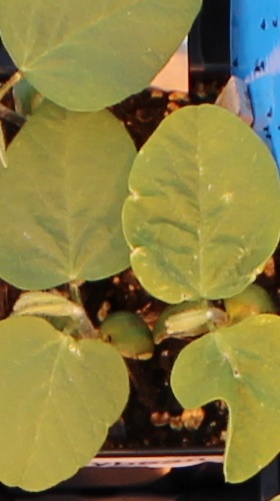
Label: Soybean